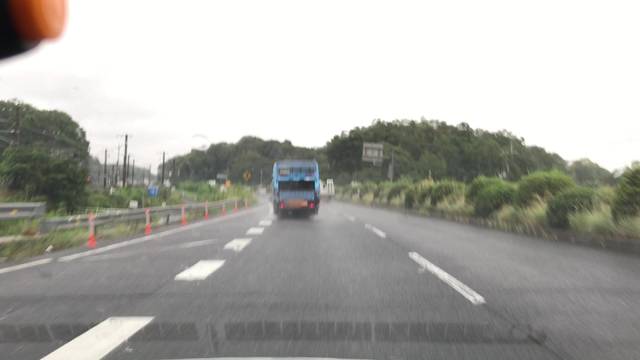
Region: Japan
Coordinates: 34.706, 135.806